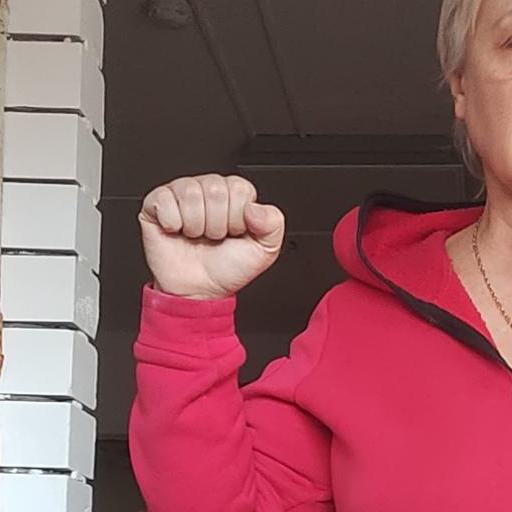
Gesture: fist